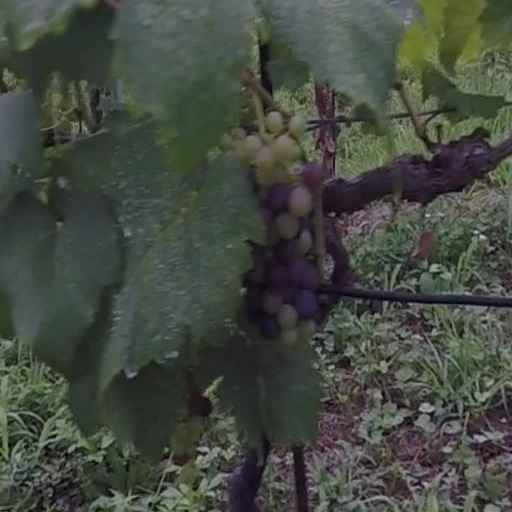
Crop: grape